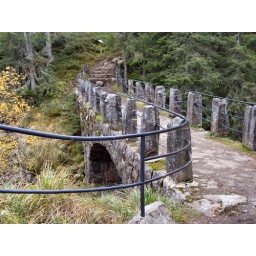
Famous beautiful old stone bridge with iron fence, along Mesna river in Lillehammer, Norway. Autumn picture.